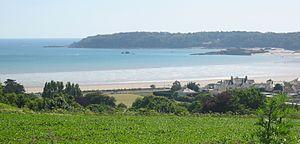
Le fort Saint-Aubin est situé sur l’île de Jersey au sud de la paroisse de la ville de Saint-Brélade. Il s'élève dans la baie de Saint-Aubin sur la côte sud de Jersey près de la ville de Saint-Hélier. Le site est désigné comme site spécial d'intérêt.